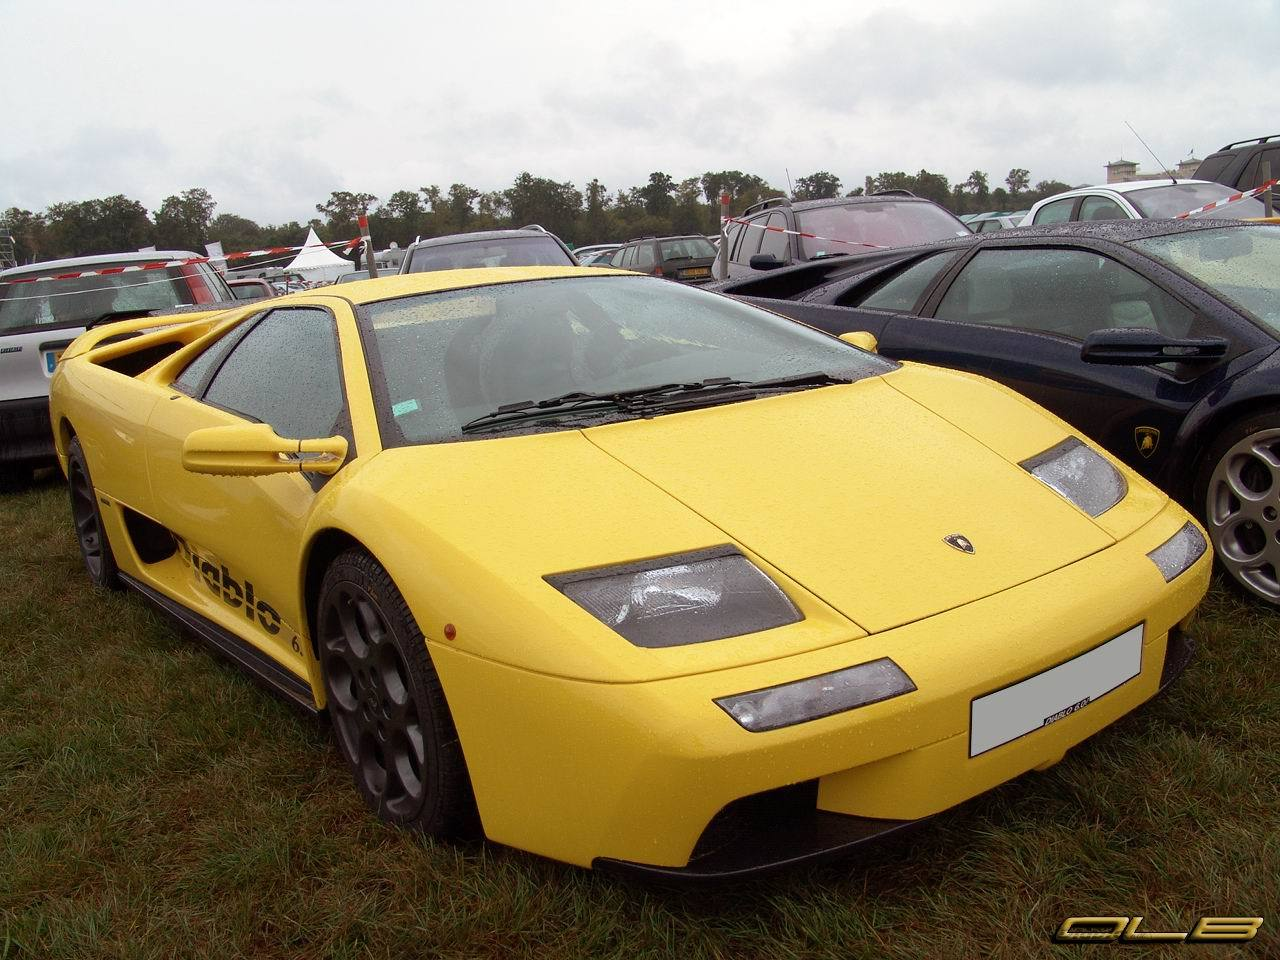
Car model: 2001 Lamborghini Diablo Coupe